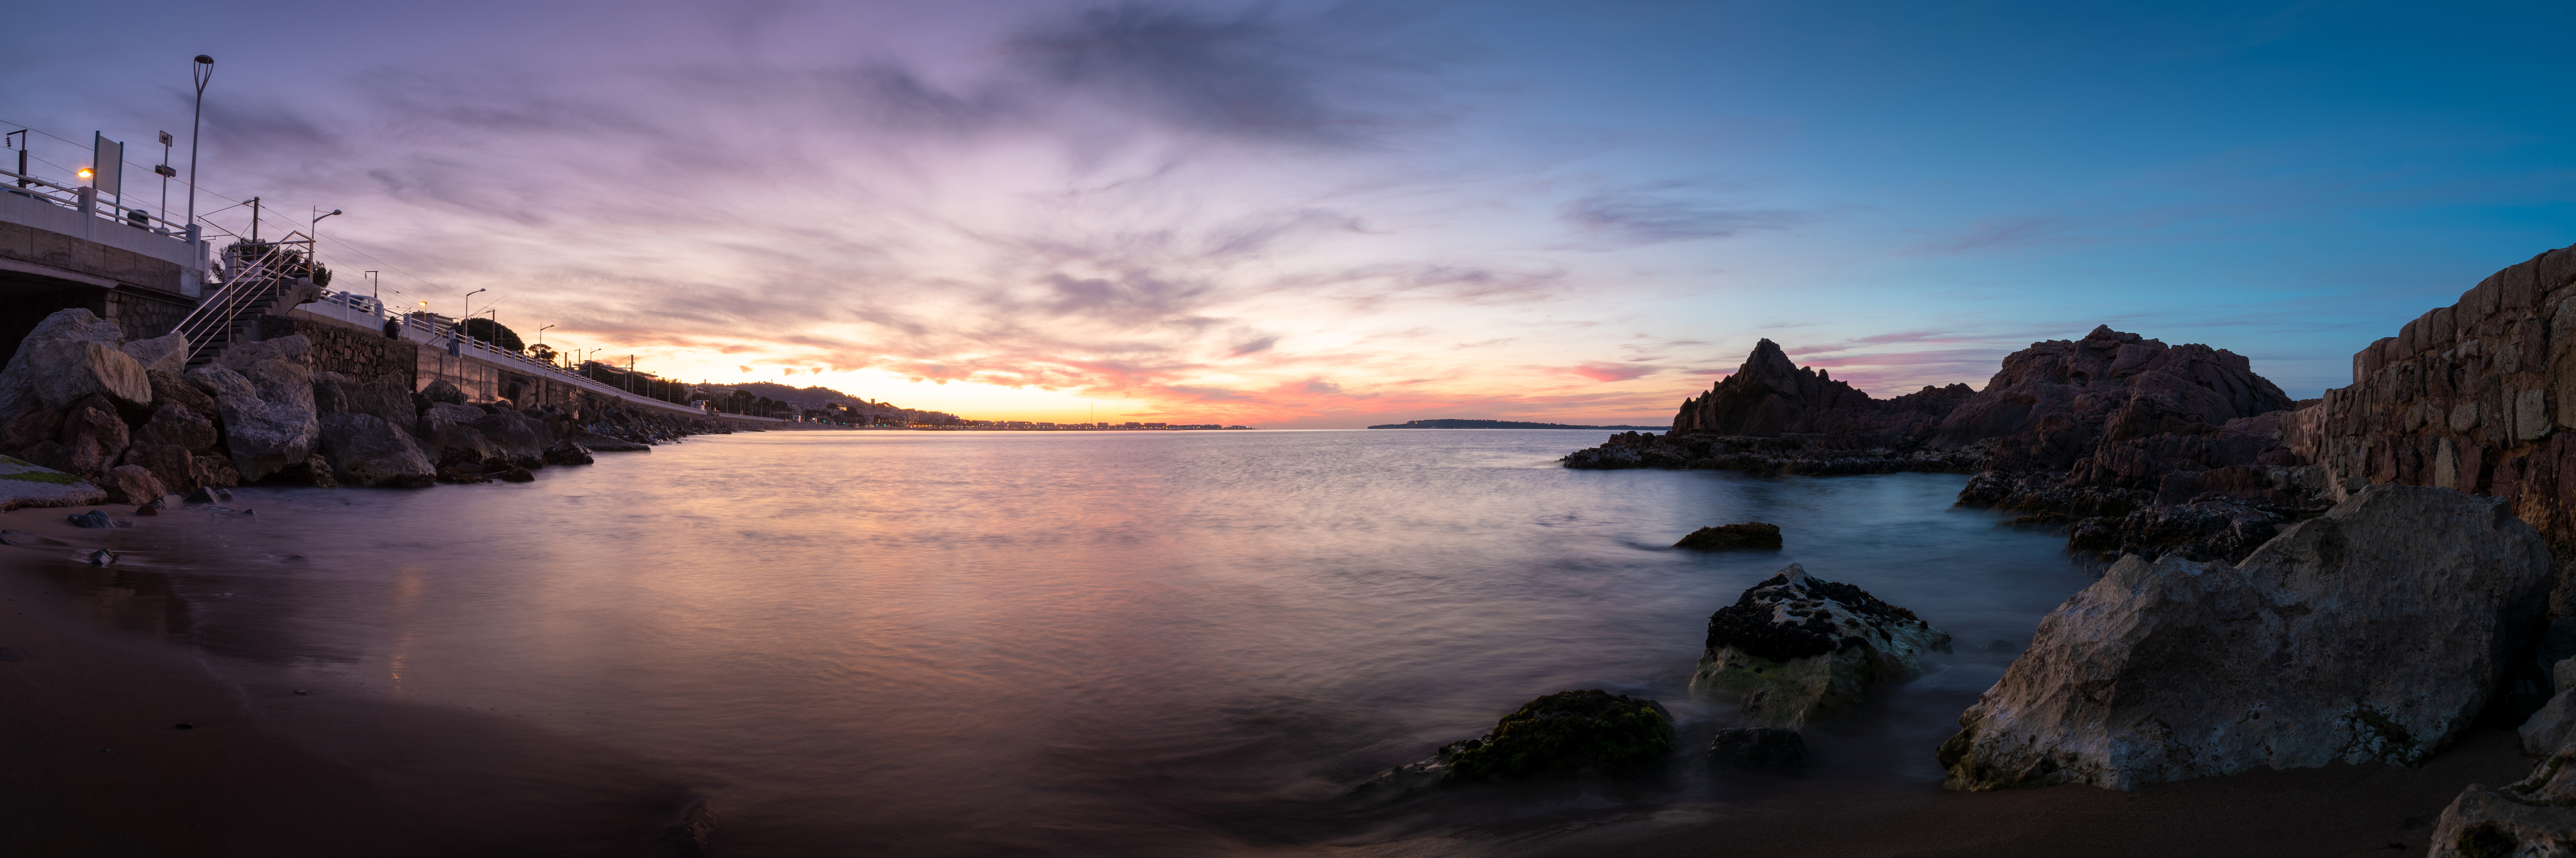
photography, sky, body of water, nature, sea, horizon, natural landscape, coast, ocean, shore, water, sunset, cloud, sunrise, rock, morning, evening, dusk, calm, coastal and oceanic landforms, beach, reflection, afterglow, dawn, headland, bay, landscape, wave, atmosphere, sunlight, vacation, skerry, tropics, island, inlet, promontory, wind wave, panorama, sound, tourism, cumulus, mountain, hill, tide, loch, red sky at morning, cape, cove